Ustinov College, Durham

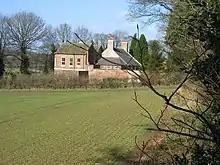
Shincliffe Hall, former college accommodation

In 1965, William Bayne Fisher, a professor in Durham University's geography department, founded the Graduate Society and in its inaugural year, the total membership was 94 students: 86 men and 8 women. As more than 50% of its members lived in private accommodation, it retained its status as a society for over 35 years. In this time, the society acquired more accommodation: the Parsons field site off Old Elvet consisted of Fisher House, the Parsons Field House, Fonteyn Court and the Parsons Field Court; Palatine House; Kepier House and Kepier Court, both at the top of Claypath; 29, 34 and 38 on Old Elvet and Shincliffe Hall in Shincliffe Village.